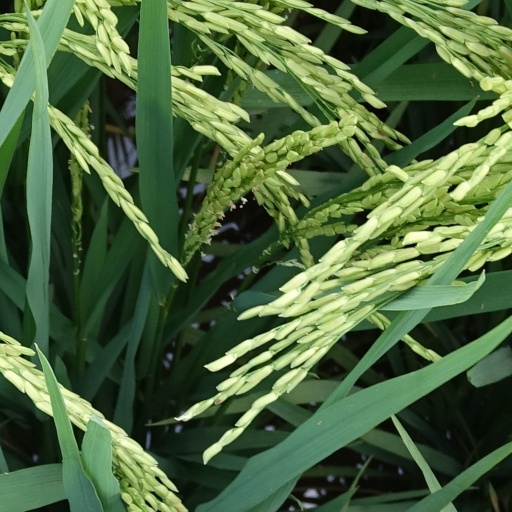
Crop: rice